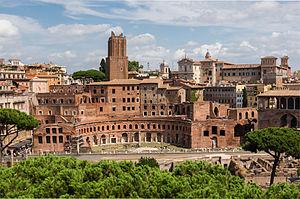
Vue du Marché de Trajan, Forums impériaux, Rome, Italie.
Les marchés de Trajan sont un vaste ensemble monumental de vestiges immobiliers en ruine, des forums impériaux de la Rome antique du IIᵉ siècle, construits sous l'empereur romain Trajan, en même temps que son forum de Trajan. Cet important complexe immobilier semi-circulaire de 6 étages construit en terrasse-gradins à flan du mont Quirinal, abritait une activité présumée de marché-commerces-tabernae aux étages inférieurs, et de locaux administratifs présumés des forums impériaux de l'Empire romain aux étages supérieurs. Inauguré en 113 il est reconnu comme un des plus anciens centres commerciaux connu présumé du monde, d'environ 150 boutiques. Il abrite le musée des forums impériaux depuis 2007.